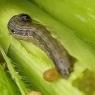
Crop: Maize
Condition: spodoptera-frugiperda-p